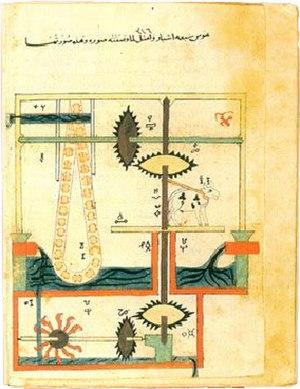
La noria désigne originellement une machine hydraulique permettant d'élever l'eau en utilisant l'énergie produite par le courant, afin d'irriguer des cultures vivrières ou alimenter des aqueducs.
Abū al-'Iz Ibn Ismā'īl ibn al-Razāz al-Jazarī est un important érudit, artiste, inventeur et ingénieur mécanique arabe.
L’histoire des techniques est l’étude de toutes les réalisations techniques de l’Homme, de leur contexte d’apparition comme de leurs répercussions sur la société. La lecture la plus courante de cette histoire est que les progrès techniques répondent à des nécessités économiques, militaires ou sociales, et sont personnalisés par des intentions et des projets individuels. Leurs histoires au cours des âges sont donc étroitement liées aux évolutions des diverses civilisations humaines.